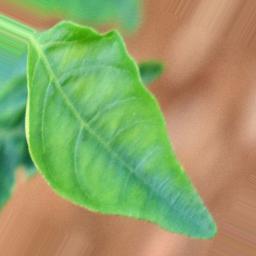
Label: healthy